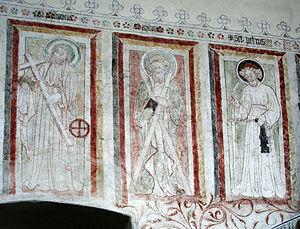
Fresquees représentant Saint Philippe, Saint André et Saint Pierre (apôtres) dans l'église de Othem, dans le Gotland en Suède